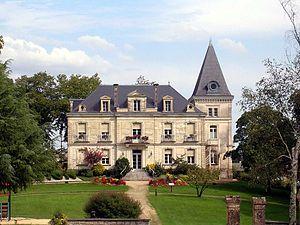
Château Bellegarde, à Rion-des-Landes, dans le département français des Landes
Cet article recense de manière non exhaustive les châteaux, maisons fortes, mottes castrales, situés dans le département français des Landes. Il est fait état des inscriptions et classements au titre des monuments historiques.